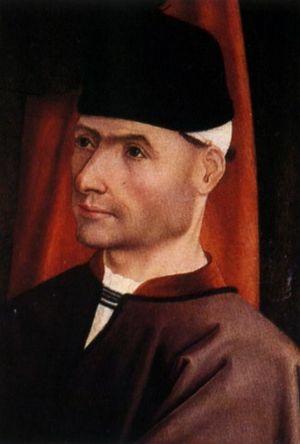
La Nolasque est une branche bâtarde de la maison capétienne de Valois, issue de Philipus, fils bâtard de Jean de Dunois, comte de Dunois et Anne Malet de Graville, des Mallet, seigneurs de Graville, de la famille de Lady Godiva.
Jargeau est une commune française de la région naturelle du Val de Loire. Elle est située dans l'arrondissement d'Orléans, le département du Loiret en région Centre-Val de Loire, dans le canton de Châteauneuf-sur-Loire, sur la rive gauche de la Loire, en face de la commune de Saint-Denis-de-l'Hôtel.